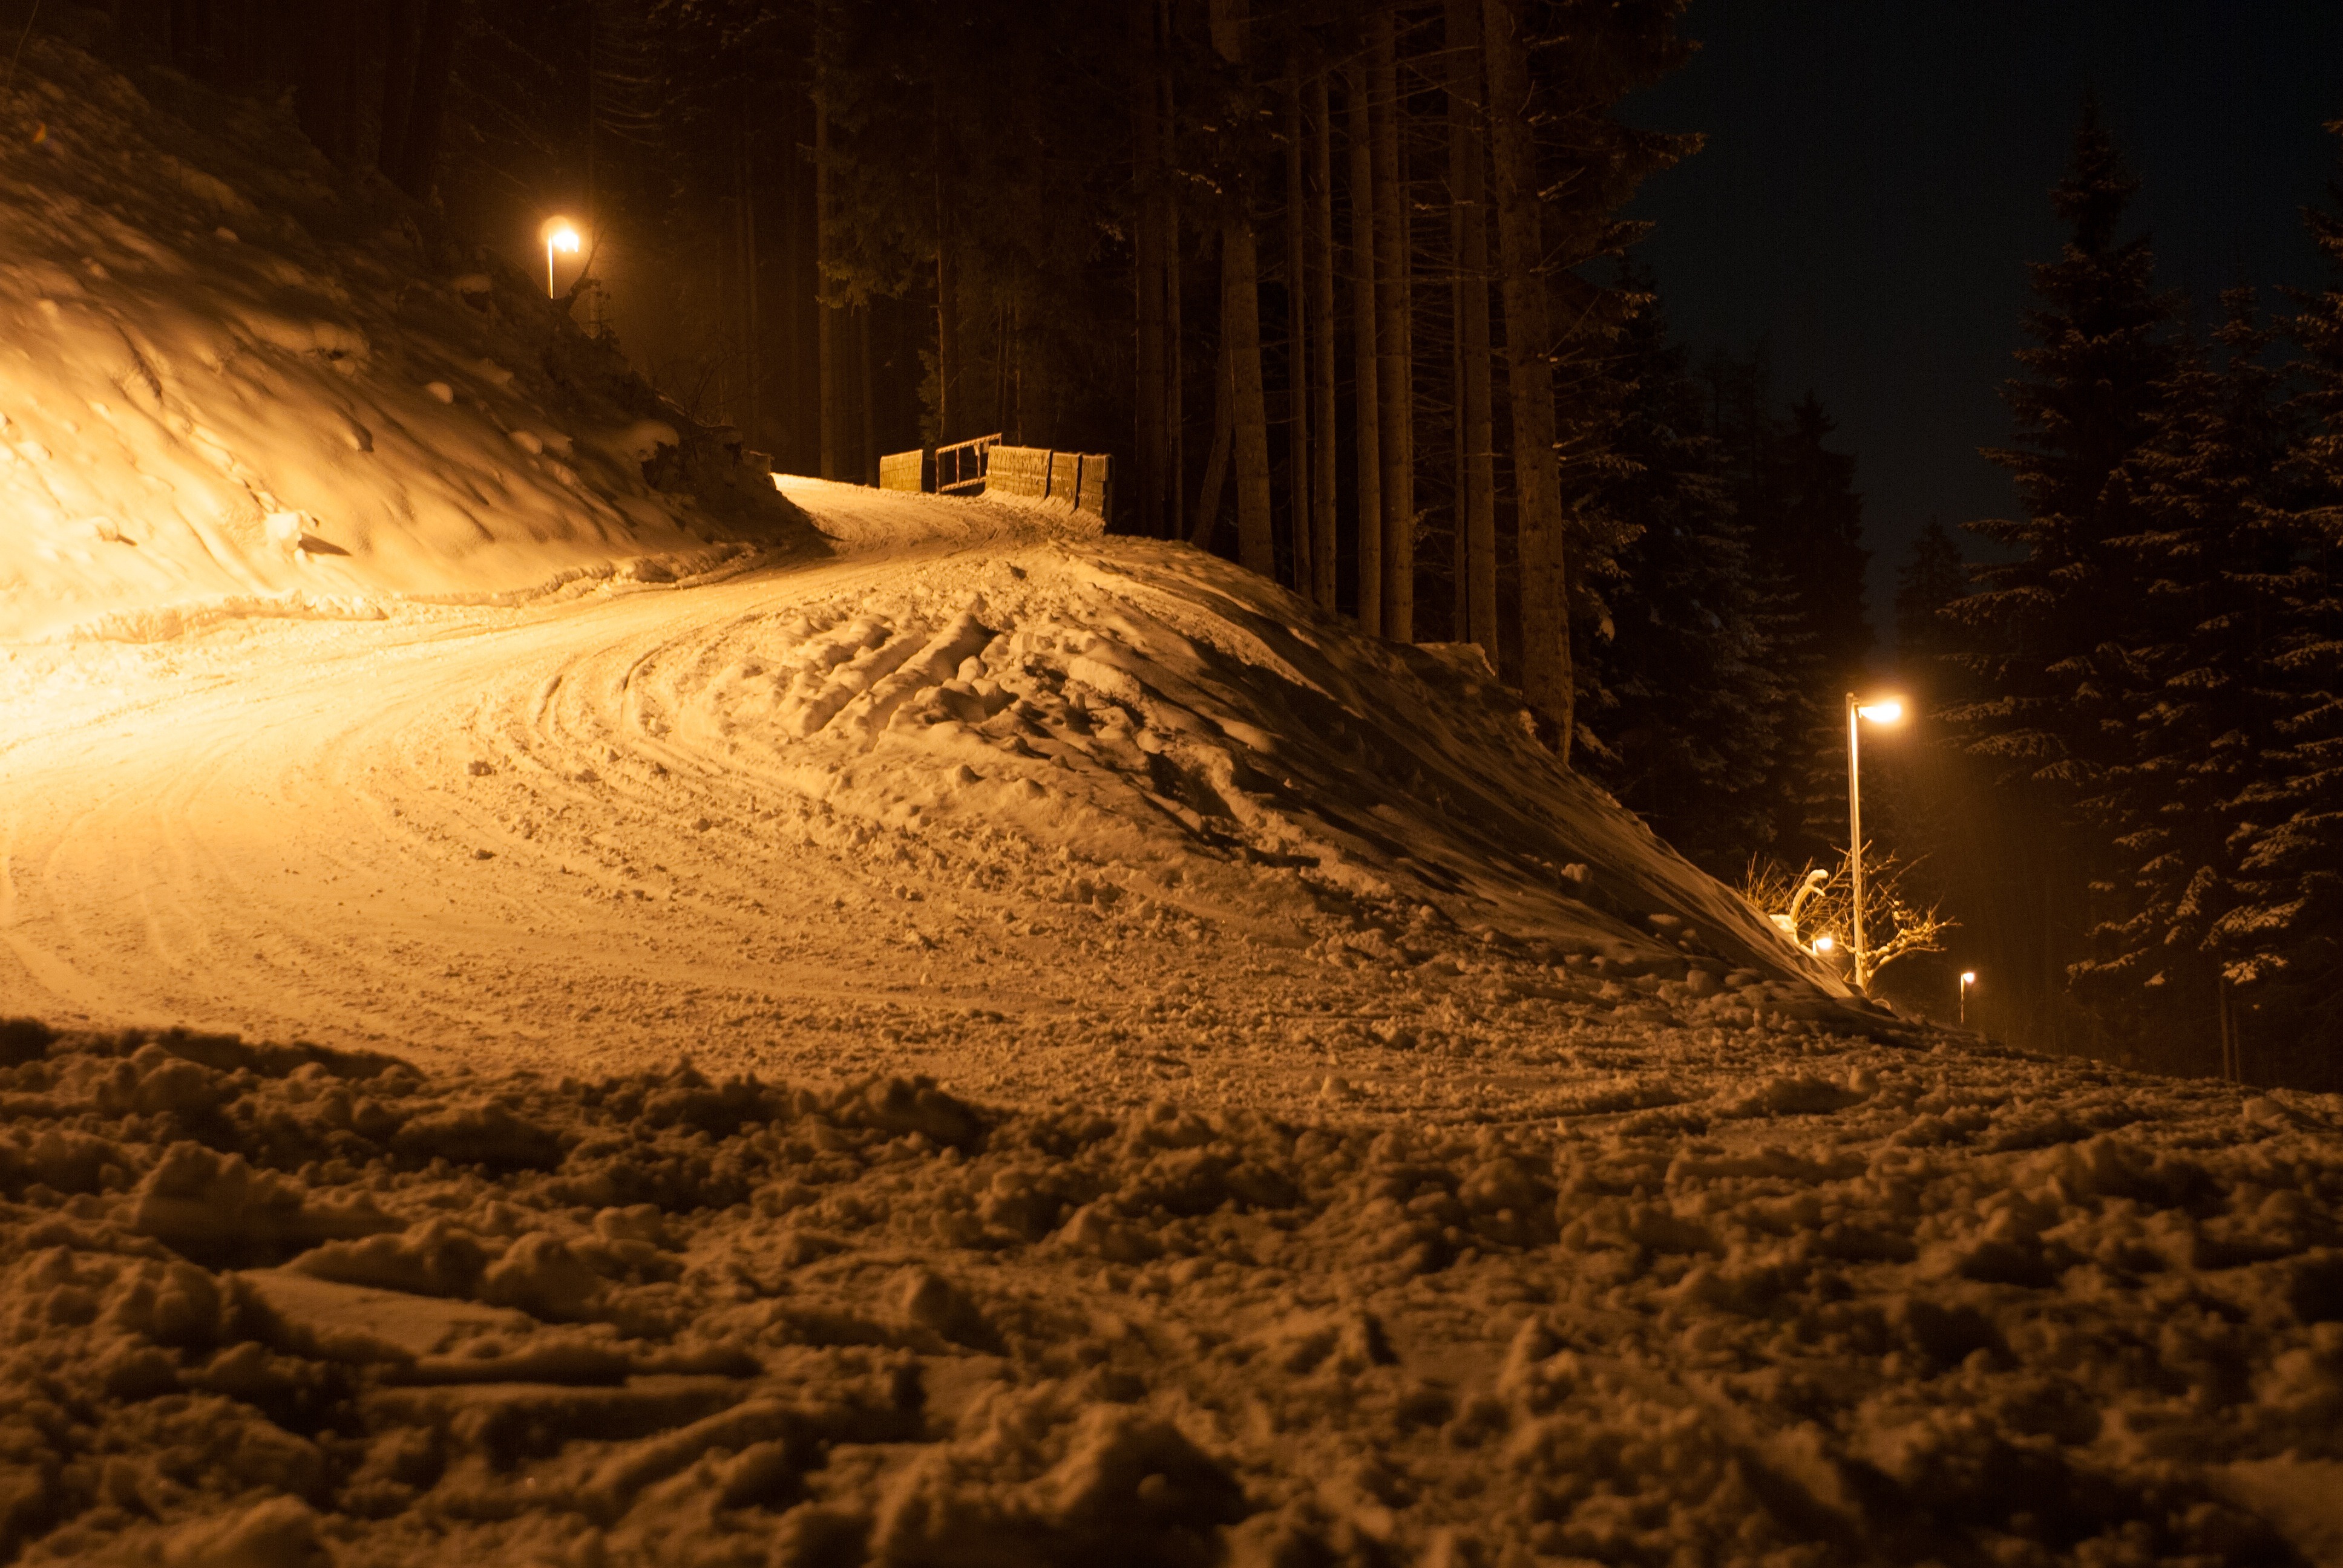
landscape, nature, snow, winter, light, road, night, countryside, sunlight, morning, hill, country, ice, evening, weather, darkness, lighting, season, trees, outside, lights, slippery, tyrol, geological phenomenon